Geology of Mercury

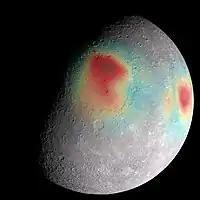
Mercury – Gravity Anomalies – mass concentrations (red) suggest subsurface structure and evolution.

Like the Earth, Moon and Mars, Mercury's geologic history is divided into eras. From oldest to youngest, these are: the pre-Tolstojan, Tolstojan, Calorian, Mansurian, and Kuiperian. Their ages are based on relative dating only.